April 25 Sports Club

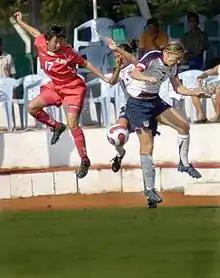
Jang Il-ok playing in April 25 Sports Club attire at the 2007 Military World Games

April 25's women's football team is one of the strongest women's football teams in North Korea; they have become national champions at least six times, in 2002, 2009, 2010, 2011, 2013, and 2015.